Étude Op. 10, No. 1 (Chopin)

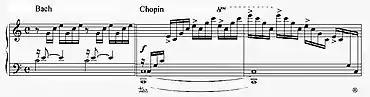
Comparison of Bach's Prelude No. 1 in C major (BWV 846) with Chopin's Étude Op. 10, No. 1

The étude, like most études by Chopin, is in ternary form (A–B–A), recapitulating the first part. The first part of the middle section introduces chromaticism in the left hand octave melody while the second one modulates to the C major recapitulation via an extended circle of fifths.